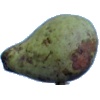
Label: Pear Stone 1